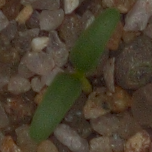
Label: sugar_beet